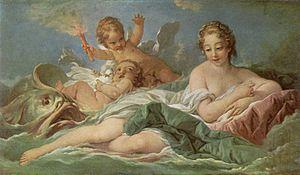
1750 est une année commune commençant un jeudi.